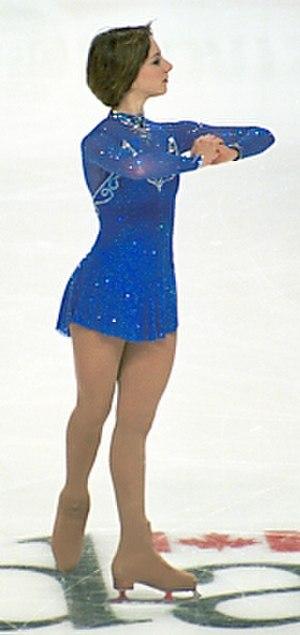
Sarah Hughes, née le 2 mai 1985, est une patineuse artistique américaine. Championne olympique aux Jeux olympiques d'hiver de 2002, elle est la sœur aînée d'Emily.